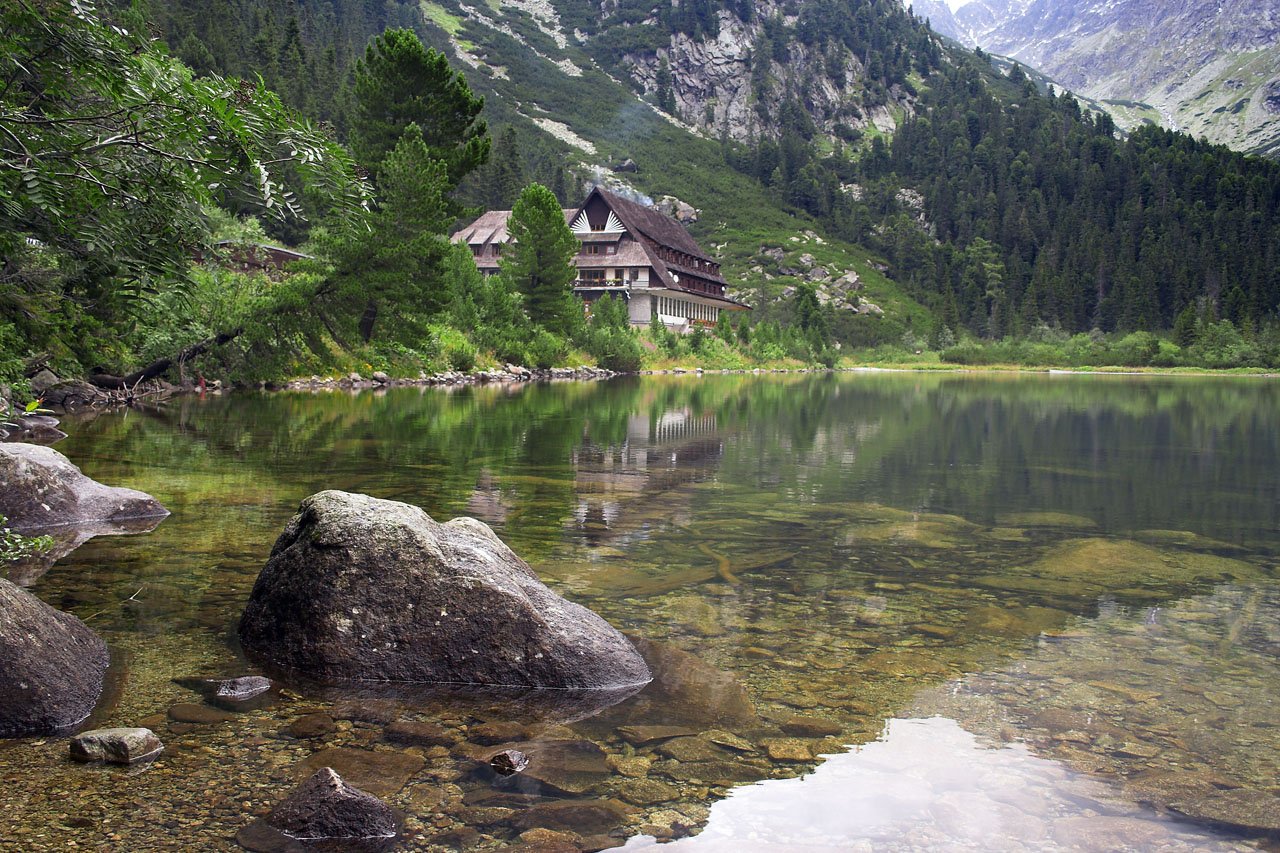
landscape, water, rock, wilderness, mountain, lake, river, valley, mountain range, stone, stream, reflection, high, mountains, chalet, loch, slovakia, tarn, mountainous landforms